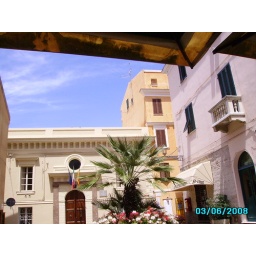
The sky was just so blue against the colour of the old town hall building.